Bougnat

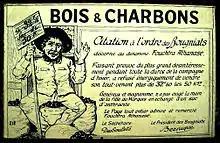
Praise for the bougnat

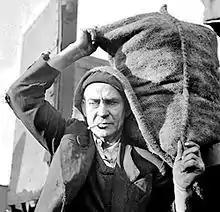
Last bougnat in Paris

At this time, Parisians started calling them "bougnats". The word came to be associated with (Charcoal burners) and the Auvergnat dialect. (Auvergnat dialect: "charbouniat"). The origin of this strong alliance between Auvergne and coal may be from the Brassac-les-Mines coal sold in Paris.